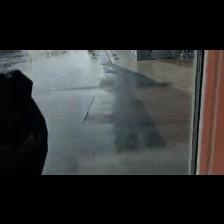
Label: NonHuman